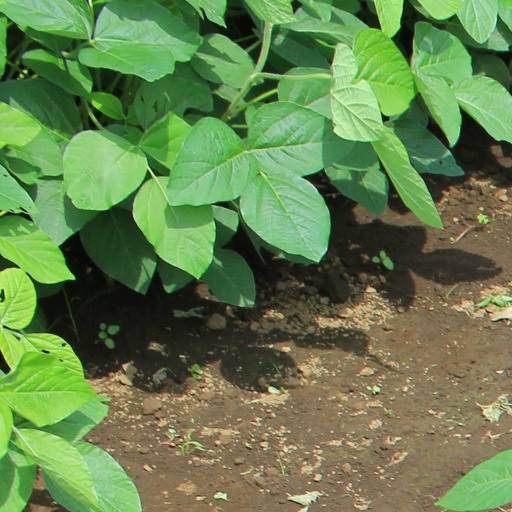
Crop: soybean